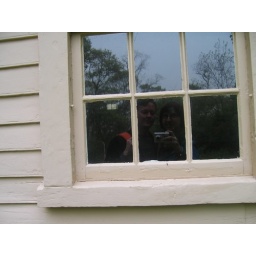
in the window of atwood higgins house